Fontanarejo

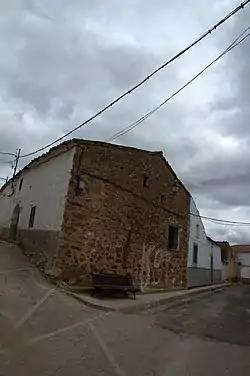
View of Fuente Street, at the height of number 11, in Fontanarejo, Ciudad Real, Spain.

Fontanarejo is a municipality in Ciudad Real, Castile-La Mancha, Spain. It has a population of 348.